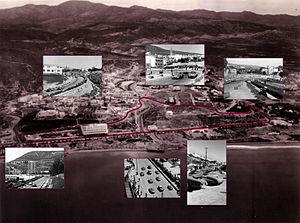
circuit automobile d'Agadir avec repères visuels
Le Grand Prix d'Agadir est une course automobile courue annuellement à Agadir au Maroc de 1950 à 1956.